Christine Bottomley

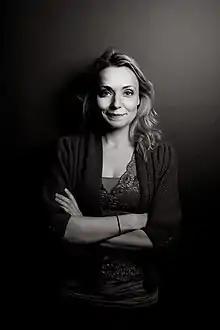
Bottomley in 2012

Christine Bottomley (born 27 April 1979) is an English actress. Her television roles include playing Kirsty in "EastEnders" (2001), Melanie in "Early Doors" (2003–2004), Susie Ward in "Heartbeat" (2003), and Zoey Wyatt in "Shameless" (2006). Other credits include "Massive" (2008), "Hope Springs" (2009), "Land Girls" (2009), and "Hush" (2008).